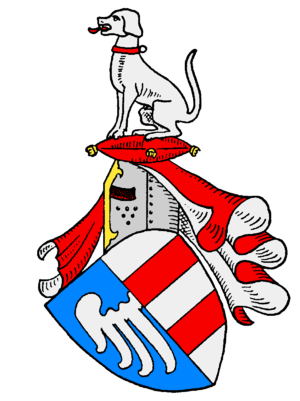
Ahlefeldt
Slægtsvåben
Ahlefeld eller Ahlefeldt er navnet på en gammel holstensk adelsslægt. Den er